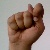
The image shows a hand gesture representing the letter 'T' in Indian Sign Language.